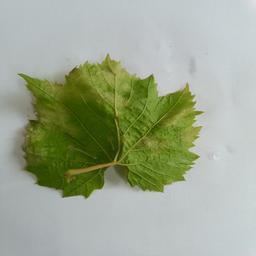
Label: Downy Mildew